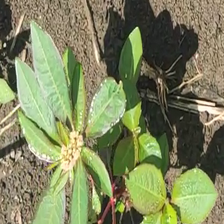
Weed species: Moti_dudhi(Euphorbia_geneculata_L)